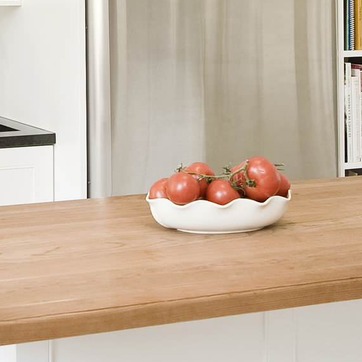
Material: food